Franklin B. Hough

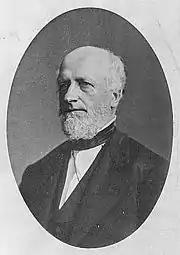
Franklin B. Hough

Franklin Benjamin Hough (July 20, 1822 – June 11, 1885) was an American scientist, historian and the first chief of the United States Division of Forestry, the predecessor of the United States Forest Service. He was among the first to call attention to the depletion of forests in the U.S. and is sometimes called the "father of American forestry".